Ingersoll Place Plat Historic District

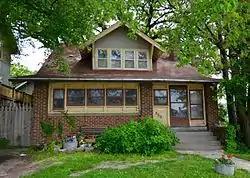
559 28th Street

The Ingersoll Place Plat Historic District is located in Des Moines, Iowa, United States. It has been listed on the National Register of Historic Places since 2000. The historic significance of the district is based on the concentration of bungalows and square houses as well as a mix of subtypes.